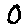
Label: 0